Allergies in cats

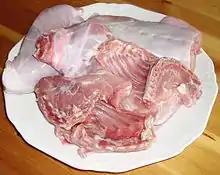
Rabbit meat

Novel proteins can be used in elimination diets as well for long-term management. Many commercialized novel protein diets are nutritionally adequate and balanced. They have only one protein source and one carbohydrate source that the cats are unlikely to have ingested before. Owners are more likely to be compliant when feeding a commercial novel protein diet than when feeding a home cooked diet. This is due to the fact that it can be difficult to obtain novel proteins for food preparation, and it takes less time to provide a commercial diet than to prepare a home cooked one.